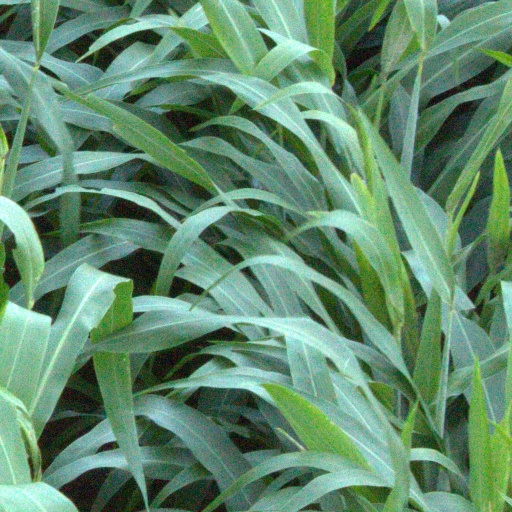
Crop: sorghum